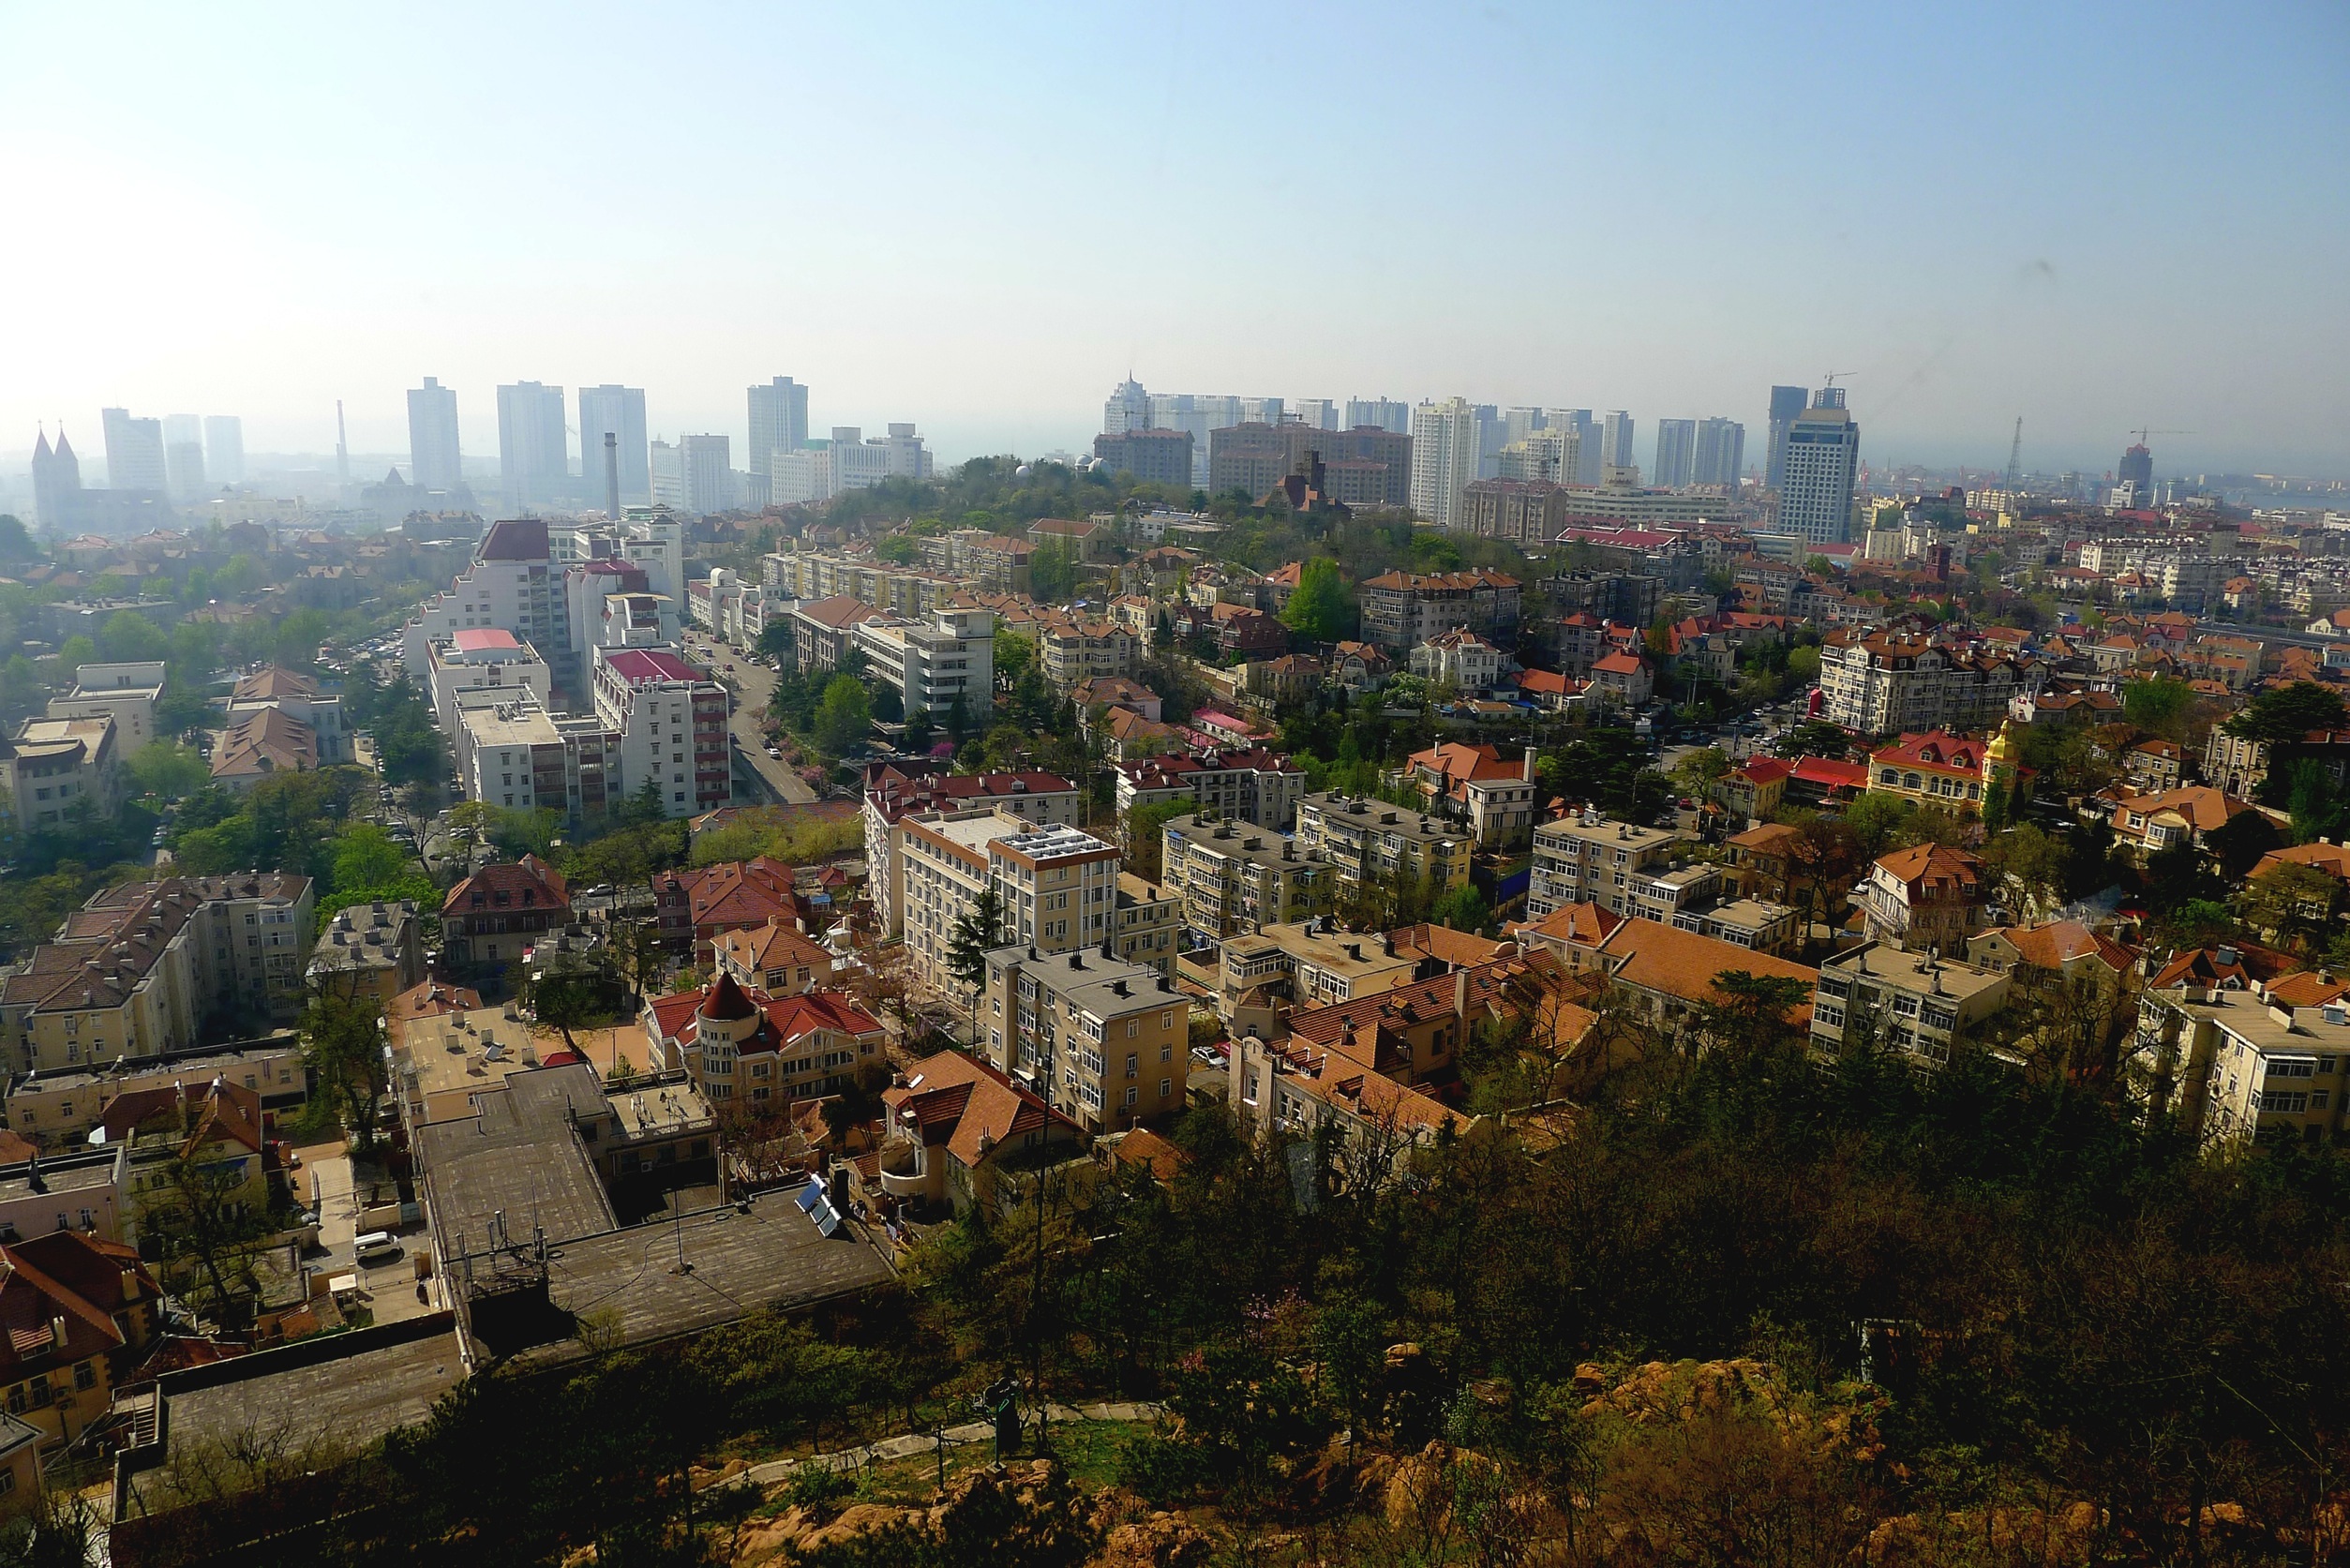
architecture, skyline, photography, town, building, city, home, skyscraper, urban, cityscape, panorama, downtown, travel, suburb, landmark, exterior, modern, houses, roofs, metropolis, neighbourhood, bird's eye view, aerial photography, residential area, geographical feature, human settlement